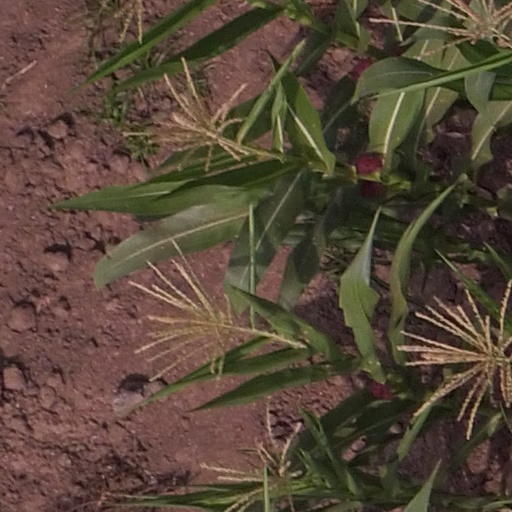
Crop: maize; corn